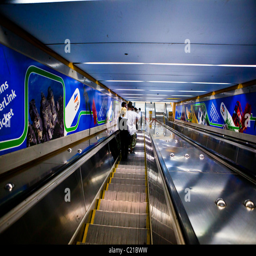
people travel down an escalator at station